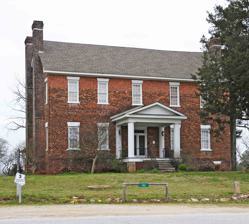
Building: Cross Keys House
Country: United States of America
Year built: 1814
Historic house in South Carolina, United States United States historic place Cross Keys House U.S. National Register of Historic Places Cross Keys House, March 2012 Show map of South Carolina Show map of the United States Location Southwest of Union on South Carolina Highway 49, Cross Keys, South Carolina Coordinates 34°38′3″N 81°46′27″W / 34.63417°N 81.77417°W / 34.63417; -81.77417 Area 5 acres (2.0 ha) Built c. 1812 ( 1812 ) -1814 Architectural style Georgian NRHP reference No. 71000811 Added to NRHP June 24, 1971 Cross Keys House is a historic plantation house located at Cross Keys , Union County, South Carolina .  It was built about 1812–1814, and is a two-story, five-bay, brick Georgian Colonial style dwelling. It features a gabled roof with identical pairs of end chimneys, a massive raised first-story portico , and date stones carved with the date of the house's completion (1814), original owner's initials (B.B.), and crossed keys thought to be the insignia of the builder. It was added to the National Register of Historic Places in 1971. References